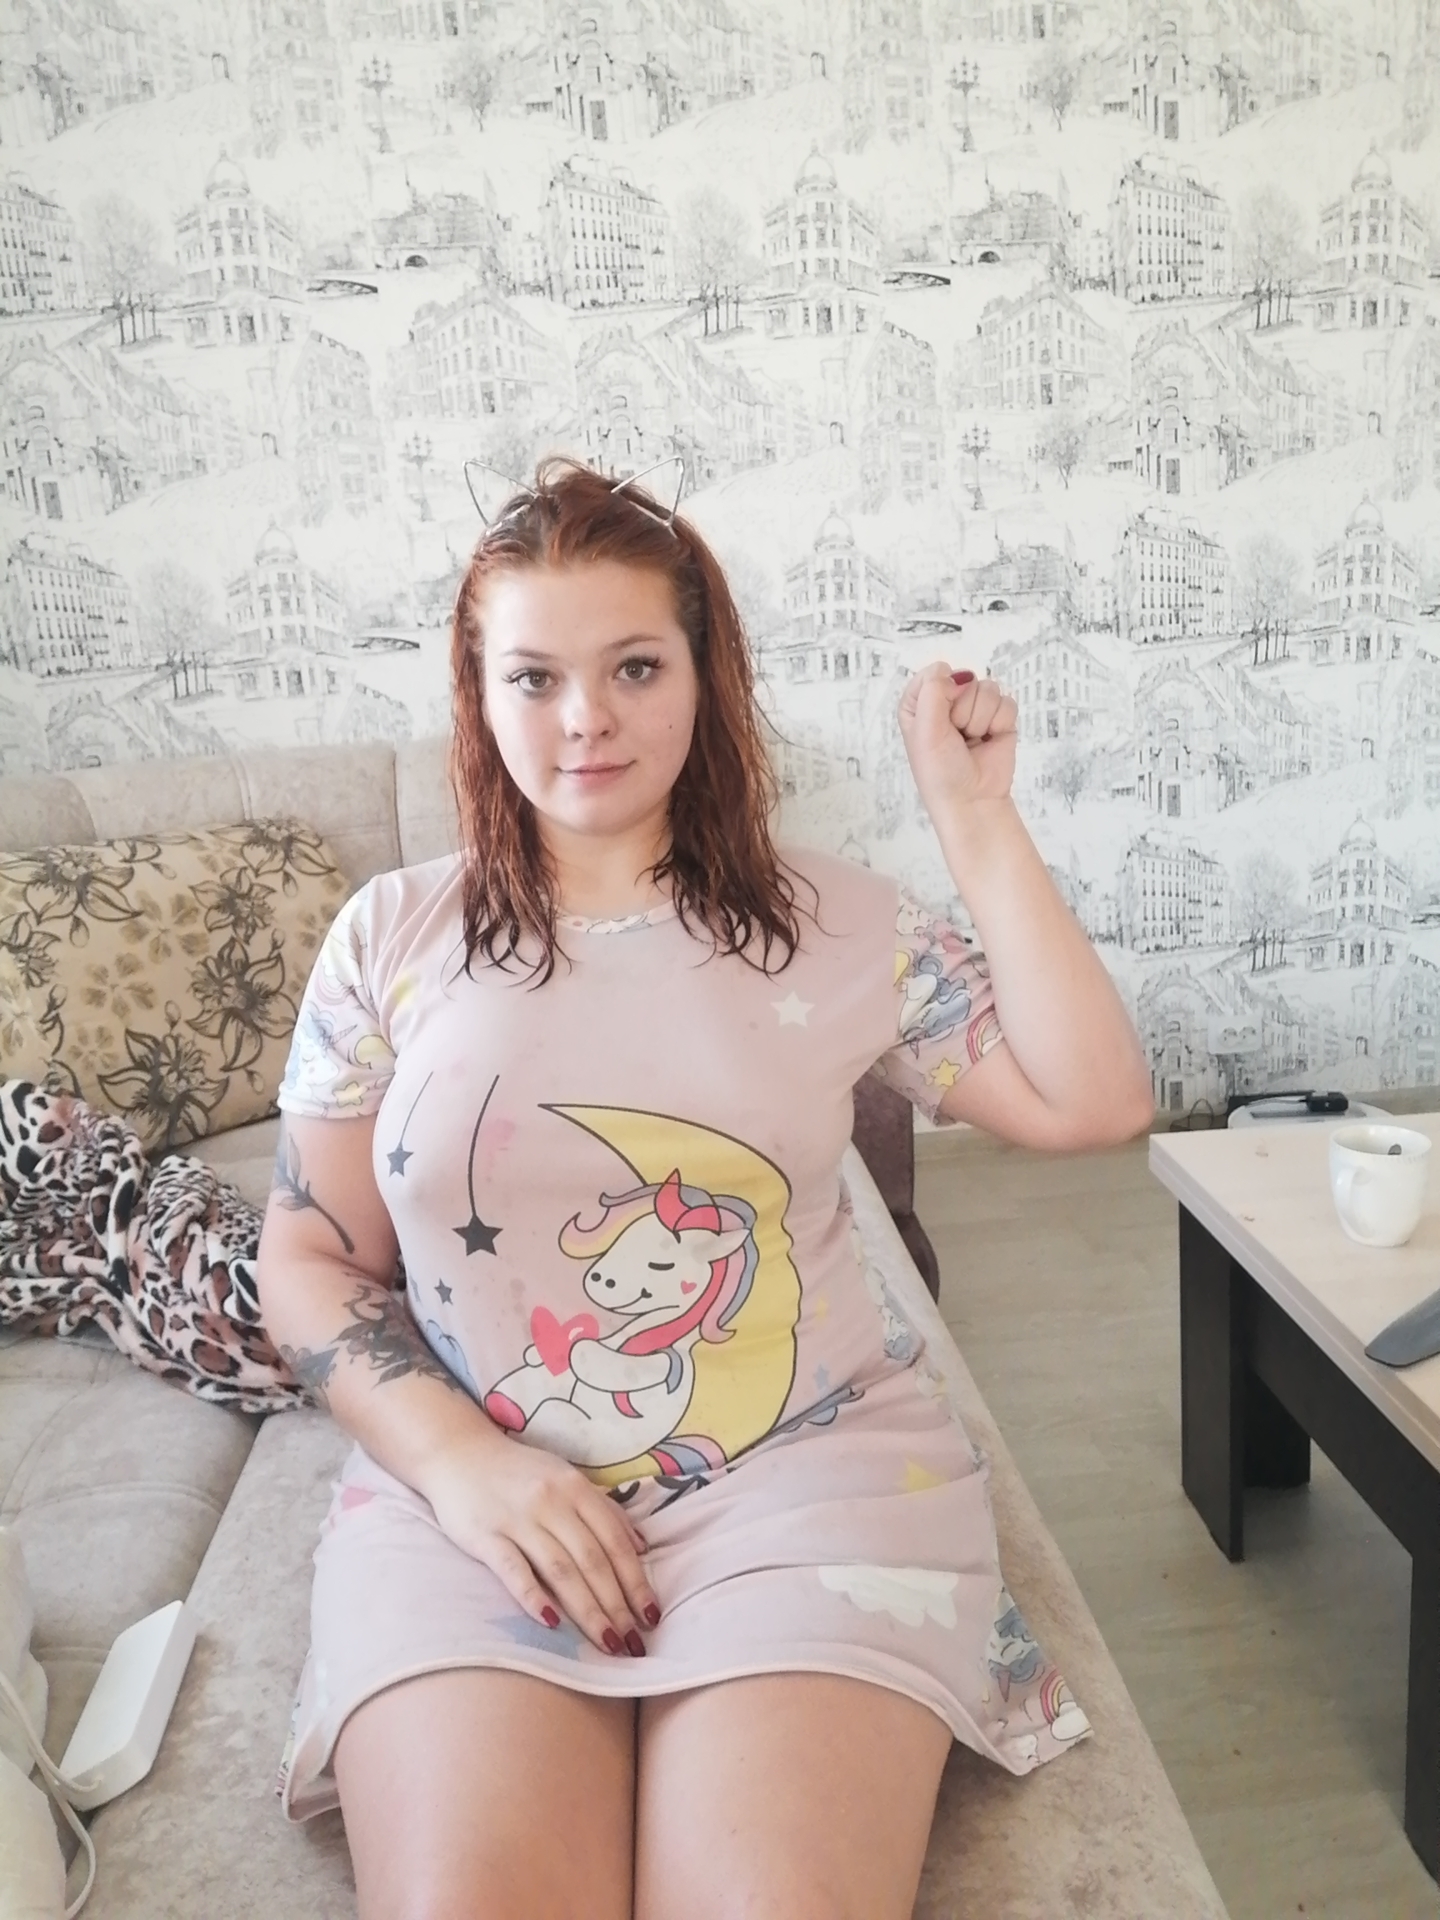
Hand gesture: fist